Thomas Sherwin (educator)

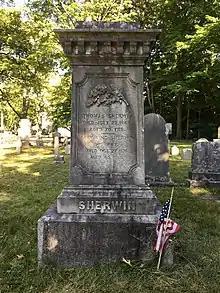
Thomas Sherwin's grave in the Old Village Cemetery

Thomas Sherwin was born in Westmoreland, New Hampshire on March 26, 1799. He worked on a farm in Temple, New Hampshire, served an apprenticeship to a clothier in Groton, Massachusetts, and, after graduation at Harvard in 1825, taught an academy in Lexington, Massachusetts, in 1825/26. He was a tutor in mathematics at Harvard in 1826/27.